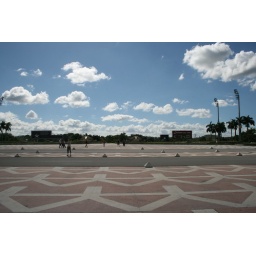
The usual large concrete ground opposite some important revolutionary monument in this case the Che memorial